Laurent Warlouzet

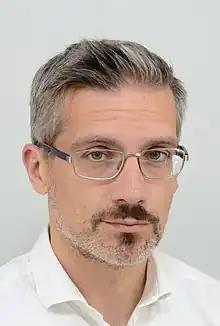
Warlouzet in 2020

Laurent Warlouzet (born 1978) is a French academic who is currently Professor of European History at Paris Sorbonne University.